Arlanda Line

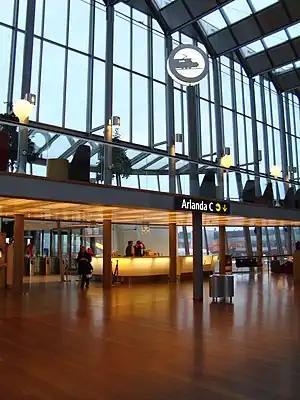
Entrance to Arlanda Central Station from the airport

Plans for an airport rail link from the central business district of Stockholm and the airport was launched in the early 1980s. The goal was to reduce road congestion and emissions while allowing Arlanda to keep increasing passenger numbers. The Swedish Rail Administration made a specific plan in the late 1980s which involved the construction of a branch from the existing East Coast Line. This resulted in a project plan which was launched in 1990, which specifically suggested Rosersberg and Odensala as the intersections with the existing line. The political decision to build the line was taken in 1993. Estimates at the time gave a ridership of 5.1 million passengers per year in 2005.